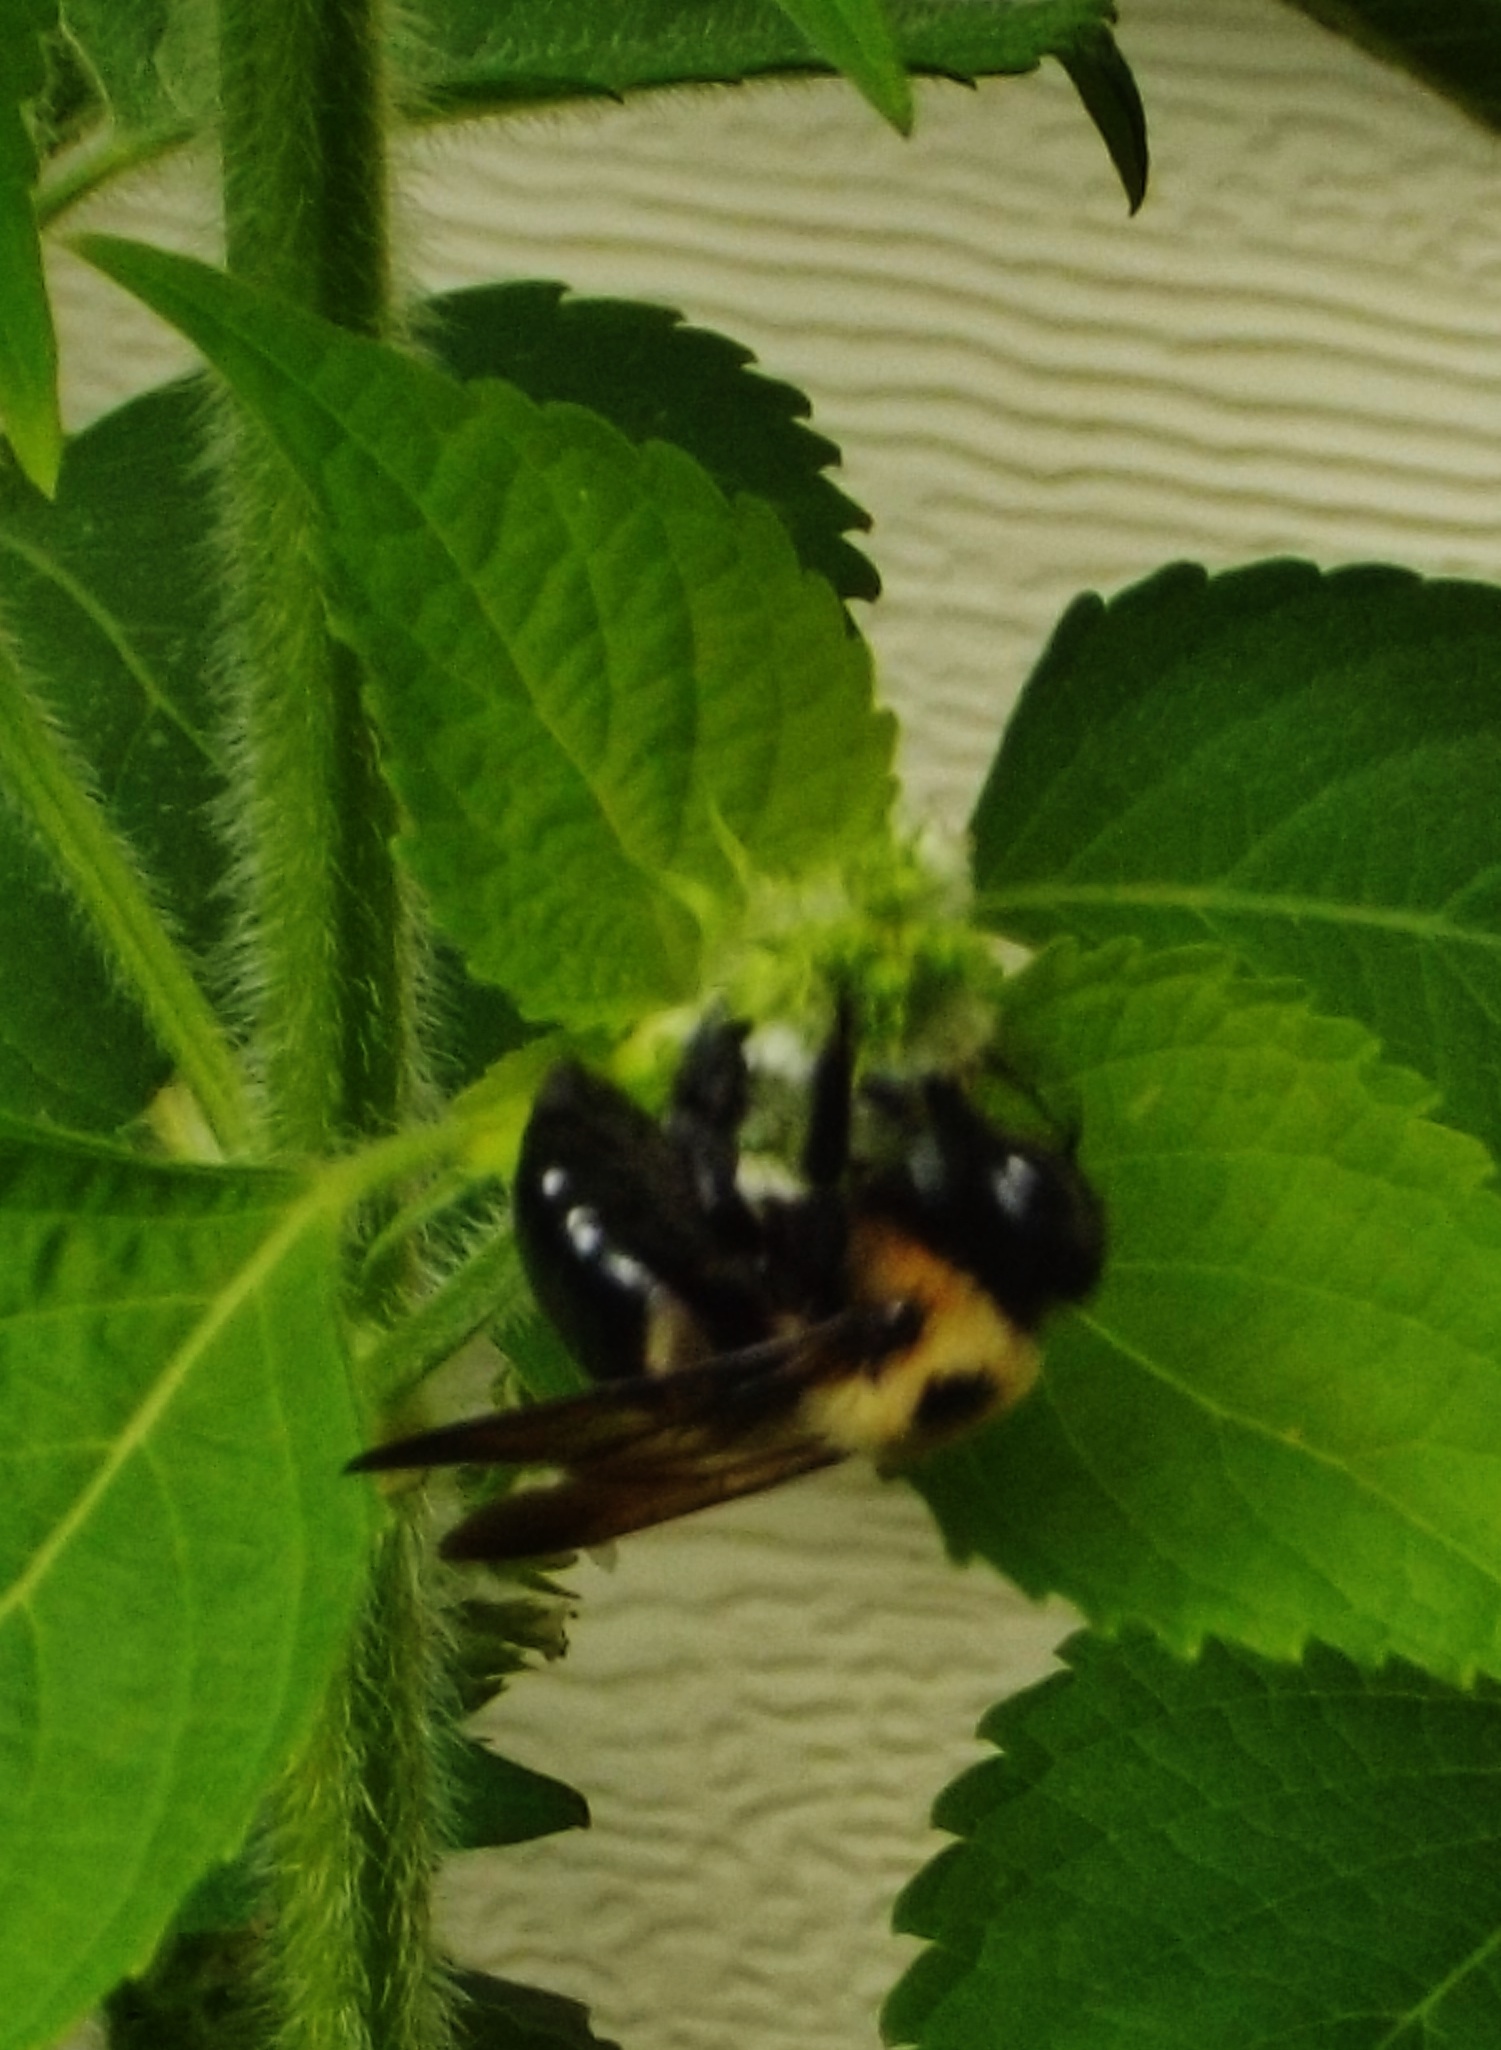
leaf, flower, green, produce, insect, fauna, invertebrate, bee, nectar, macro photography, honey bee, membrane winged insect